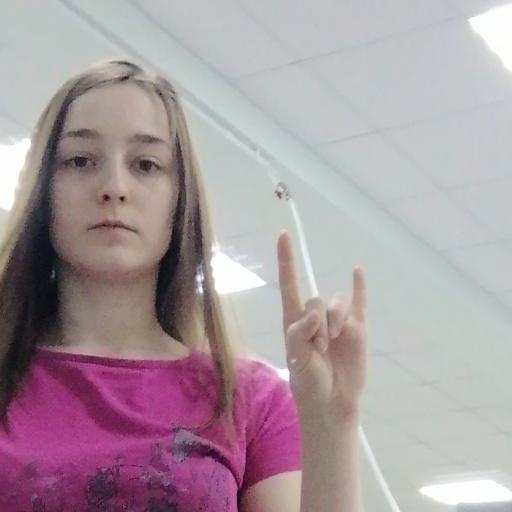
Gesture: rock